Describe the emotion expressed in this image:  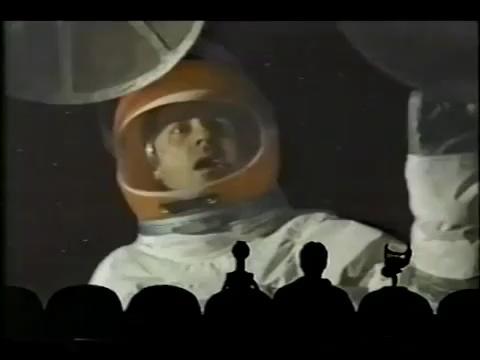
This person displays Suffering, valence and arousal with low intensity.